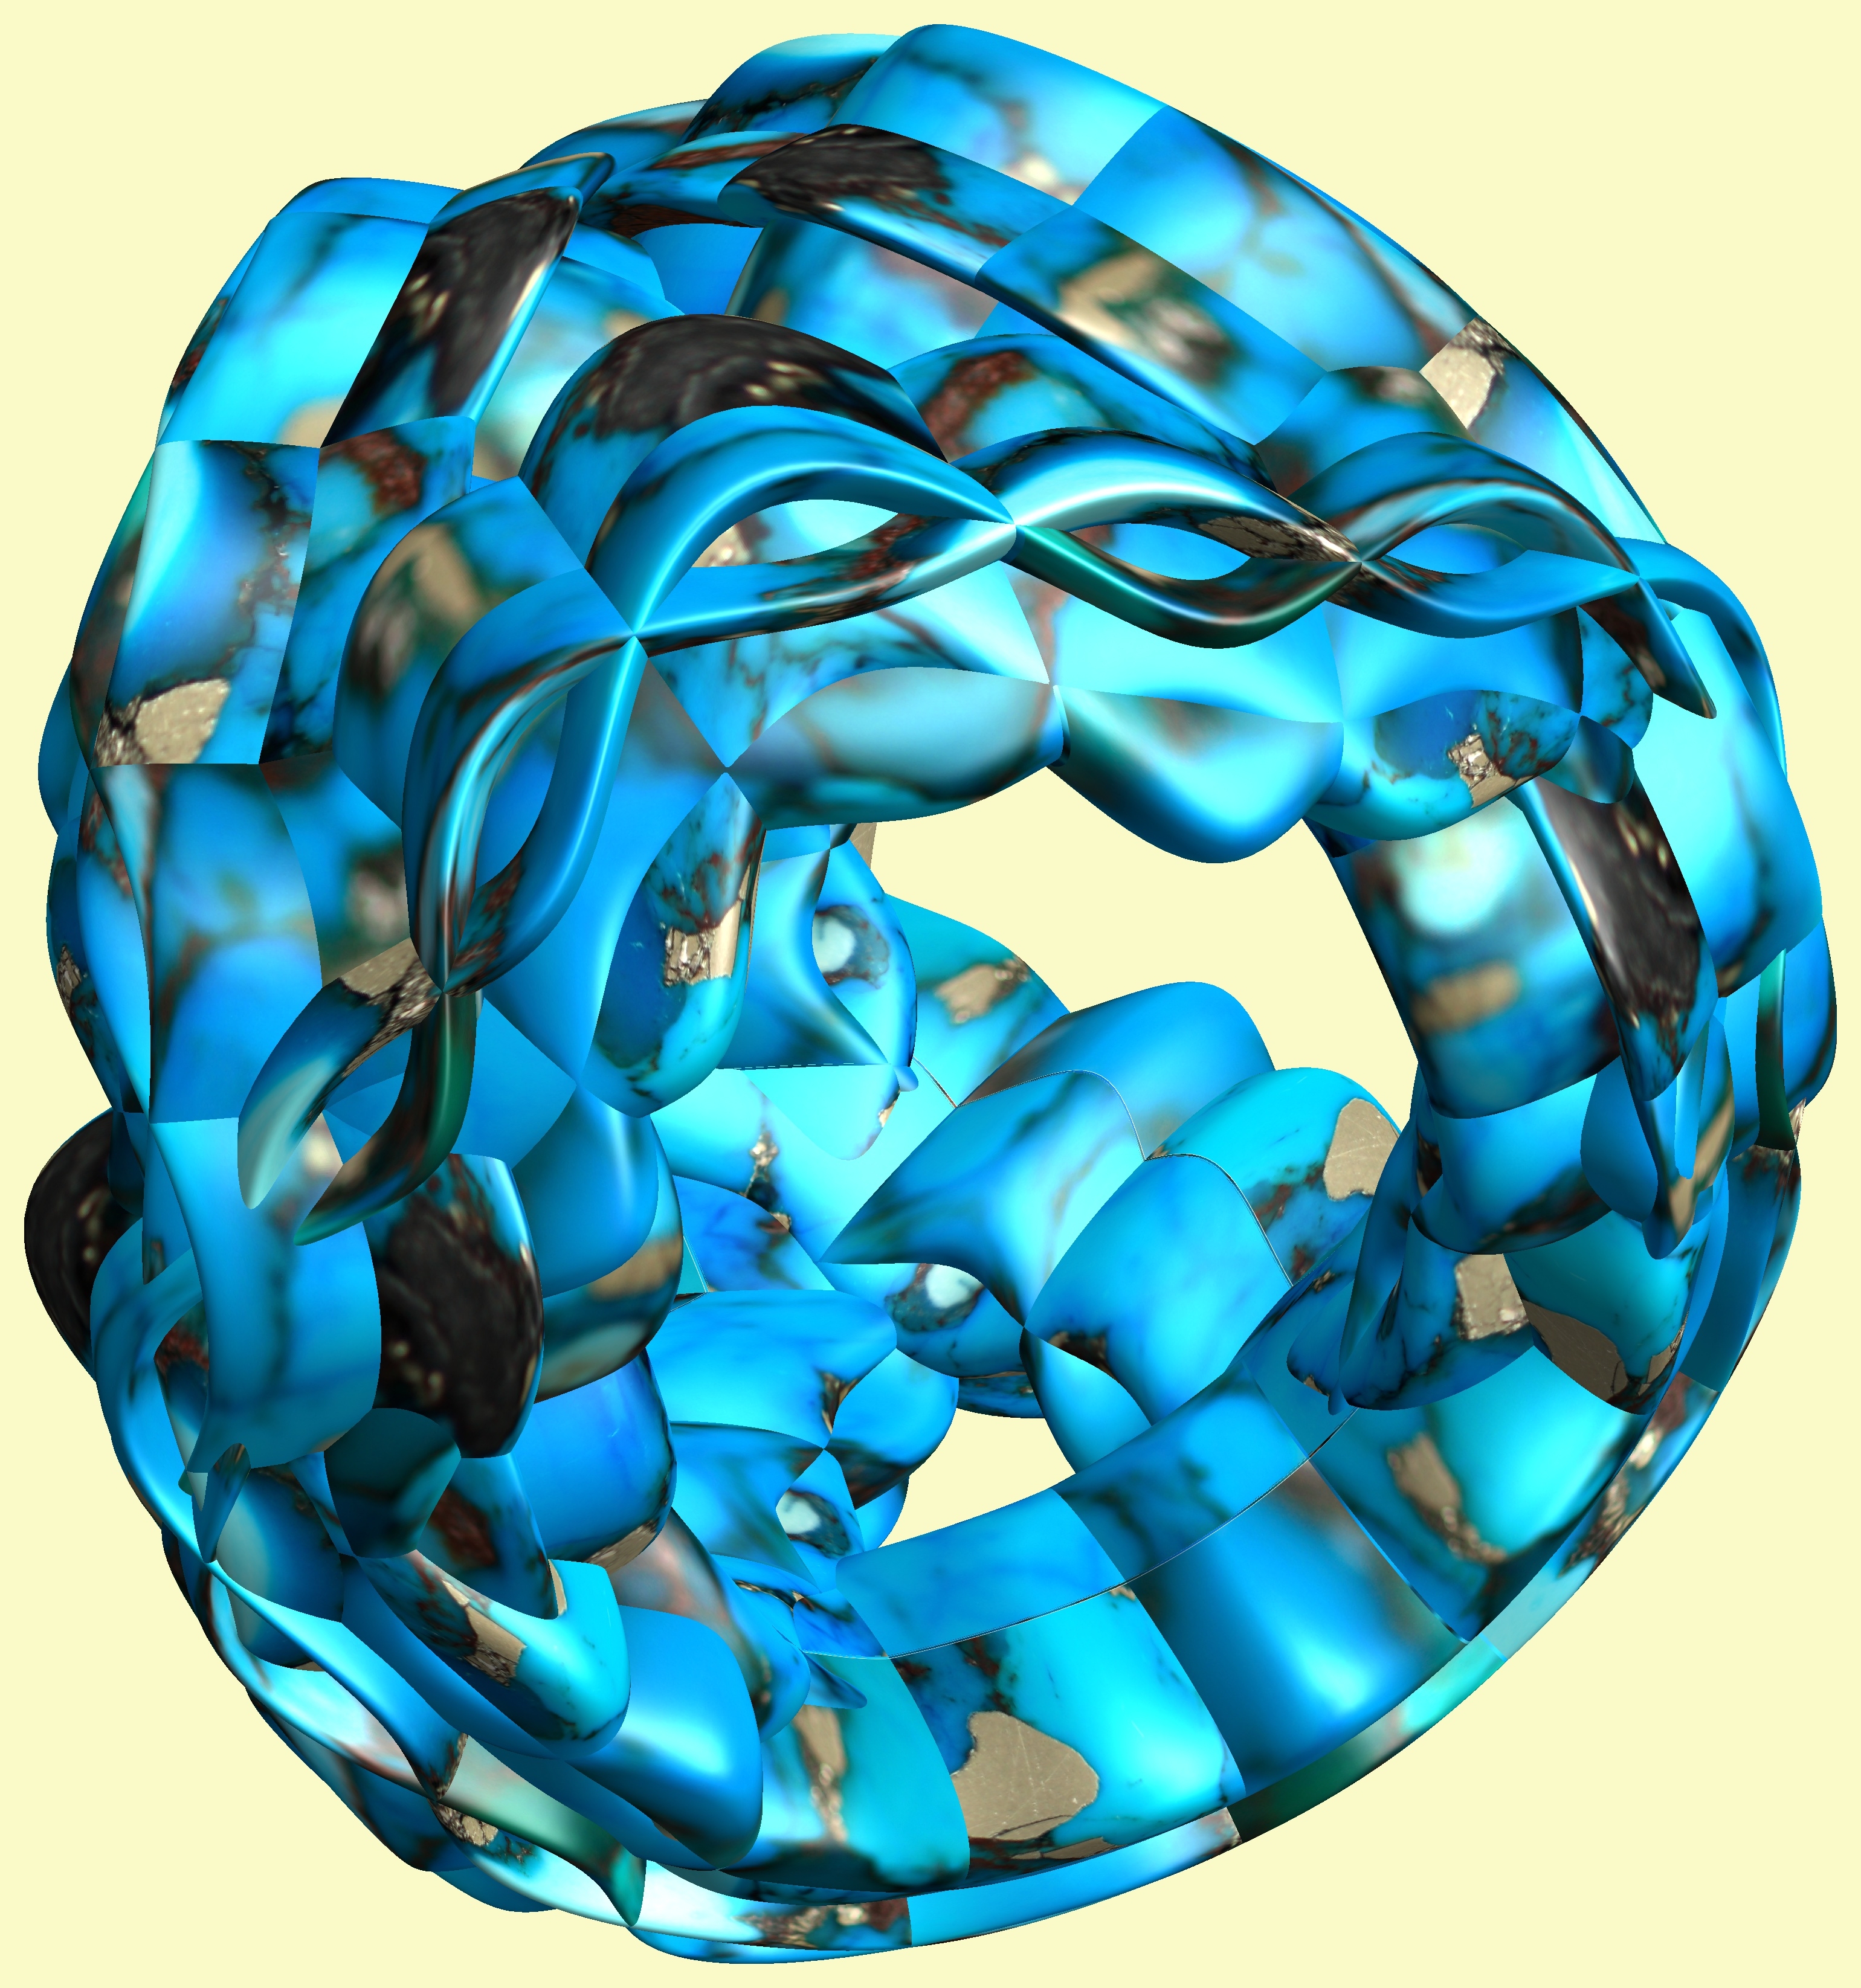
structure, texture, glass, pattern, blue, human body, jewellery, art, figure, turquoise, design, symmetry, ball, sphere, 3d, graphic, organ, torus, mathematica, cg, parametricplot3d, code, program, algorithm, abstruct, mapping, perfect5th, p5, chord